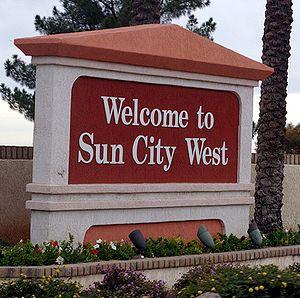
Sun City West est une ville américaine qui comptait 24 535 habitants en 2010, située dans l'État de l'Arizona créée à la fin des années 1970 par Delbert E. Webb, située à proximité de la ville de Phoenix. Elle est réservée aux retraités, la médiane d'âge est de 73 ans et on n'y trouve ni enfants, ni école. La ville voisine est Sun City.